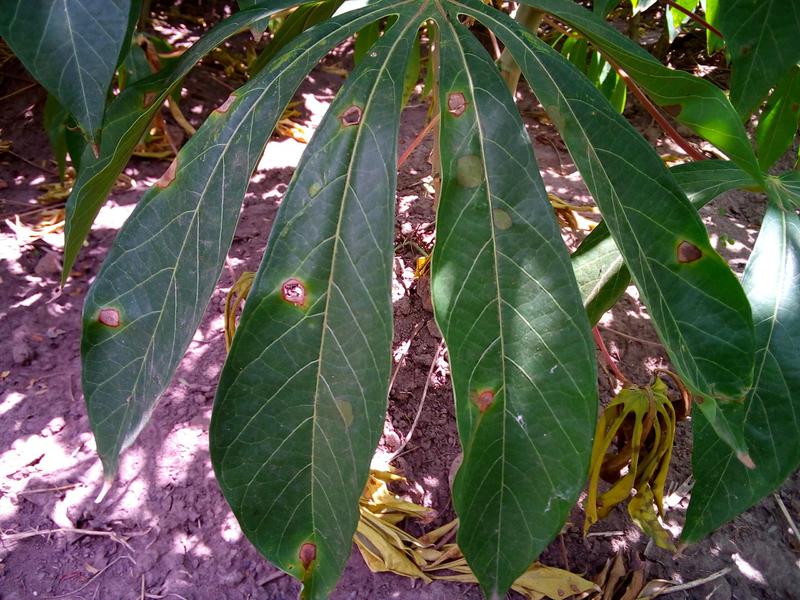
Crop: cassava
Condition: healthy